List of tallest buildings in Johannesburg

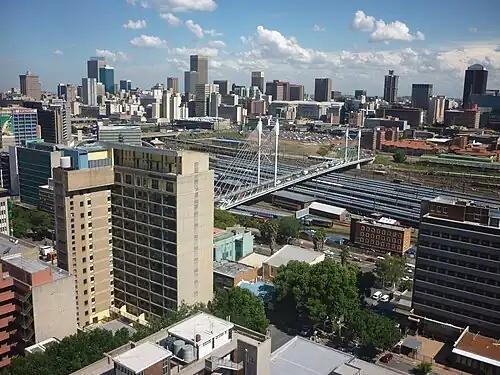
Panoramic The central business district of Johannesburg.

This list ranks Johannesburg buildings that stand at least tall, based on standard height measurement. This includes spires and architectural details.